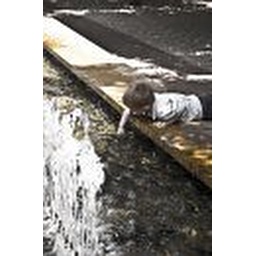
very cute boy in the water